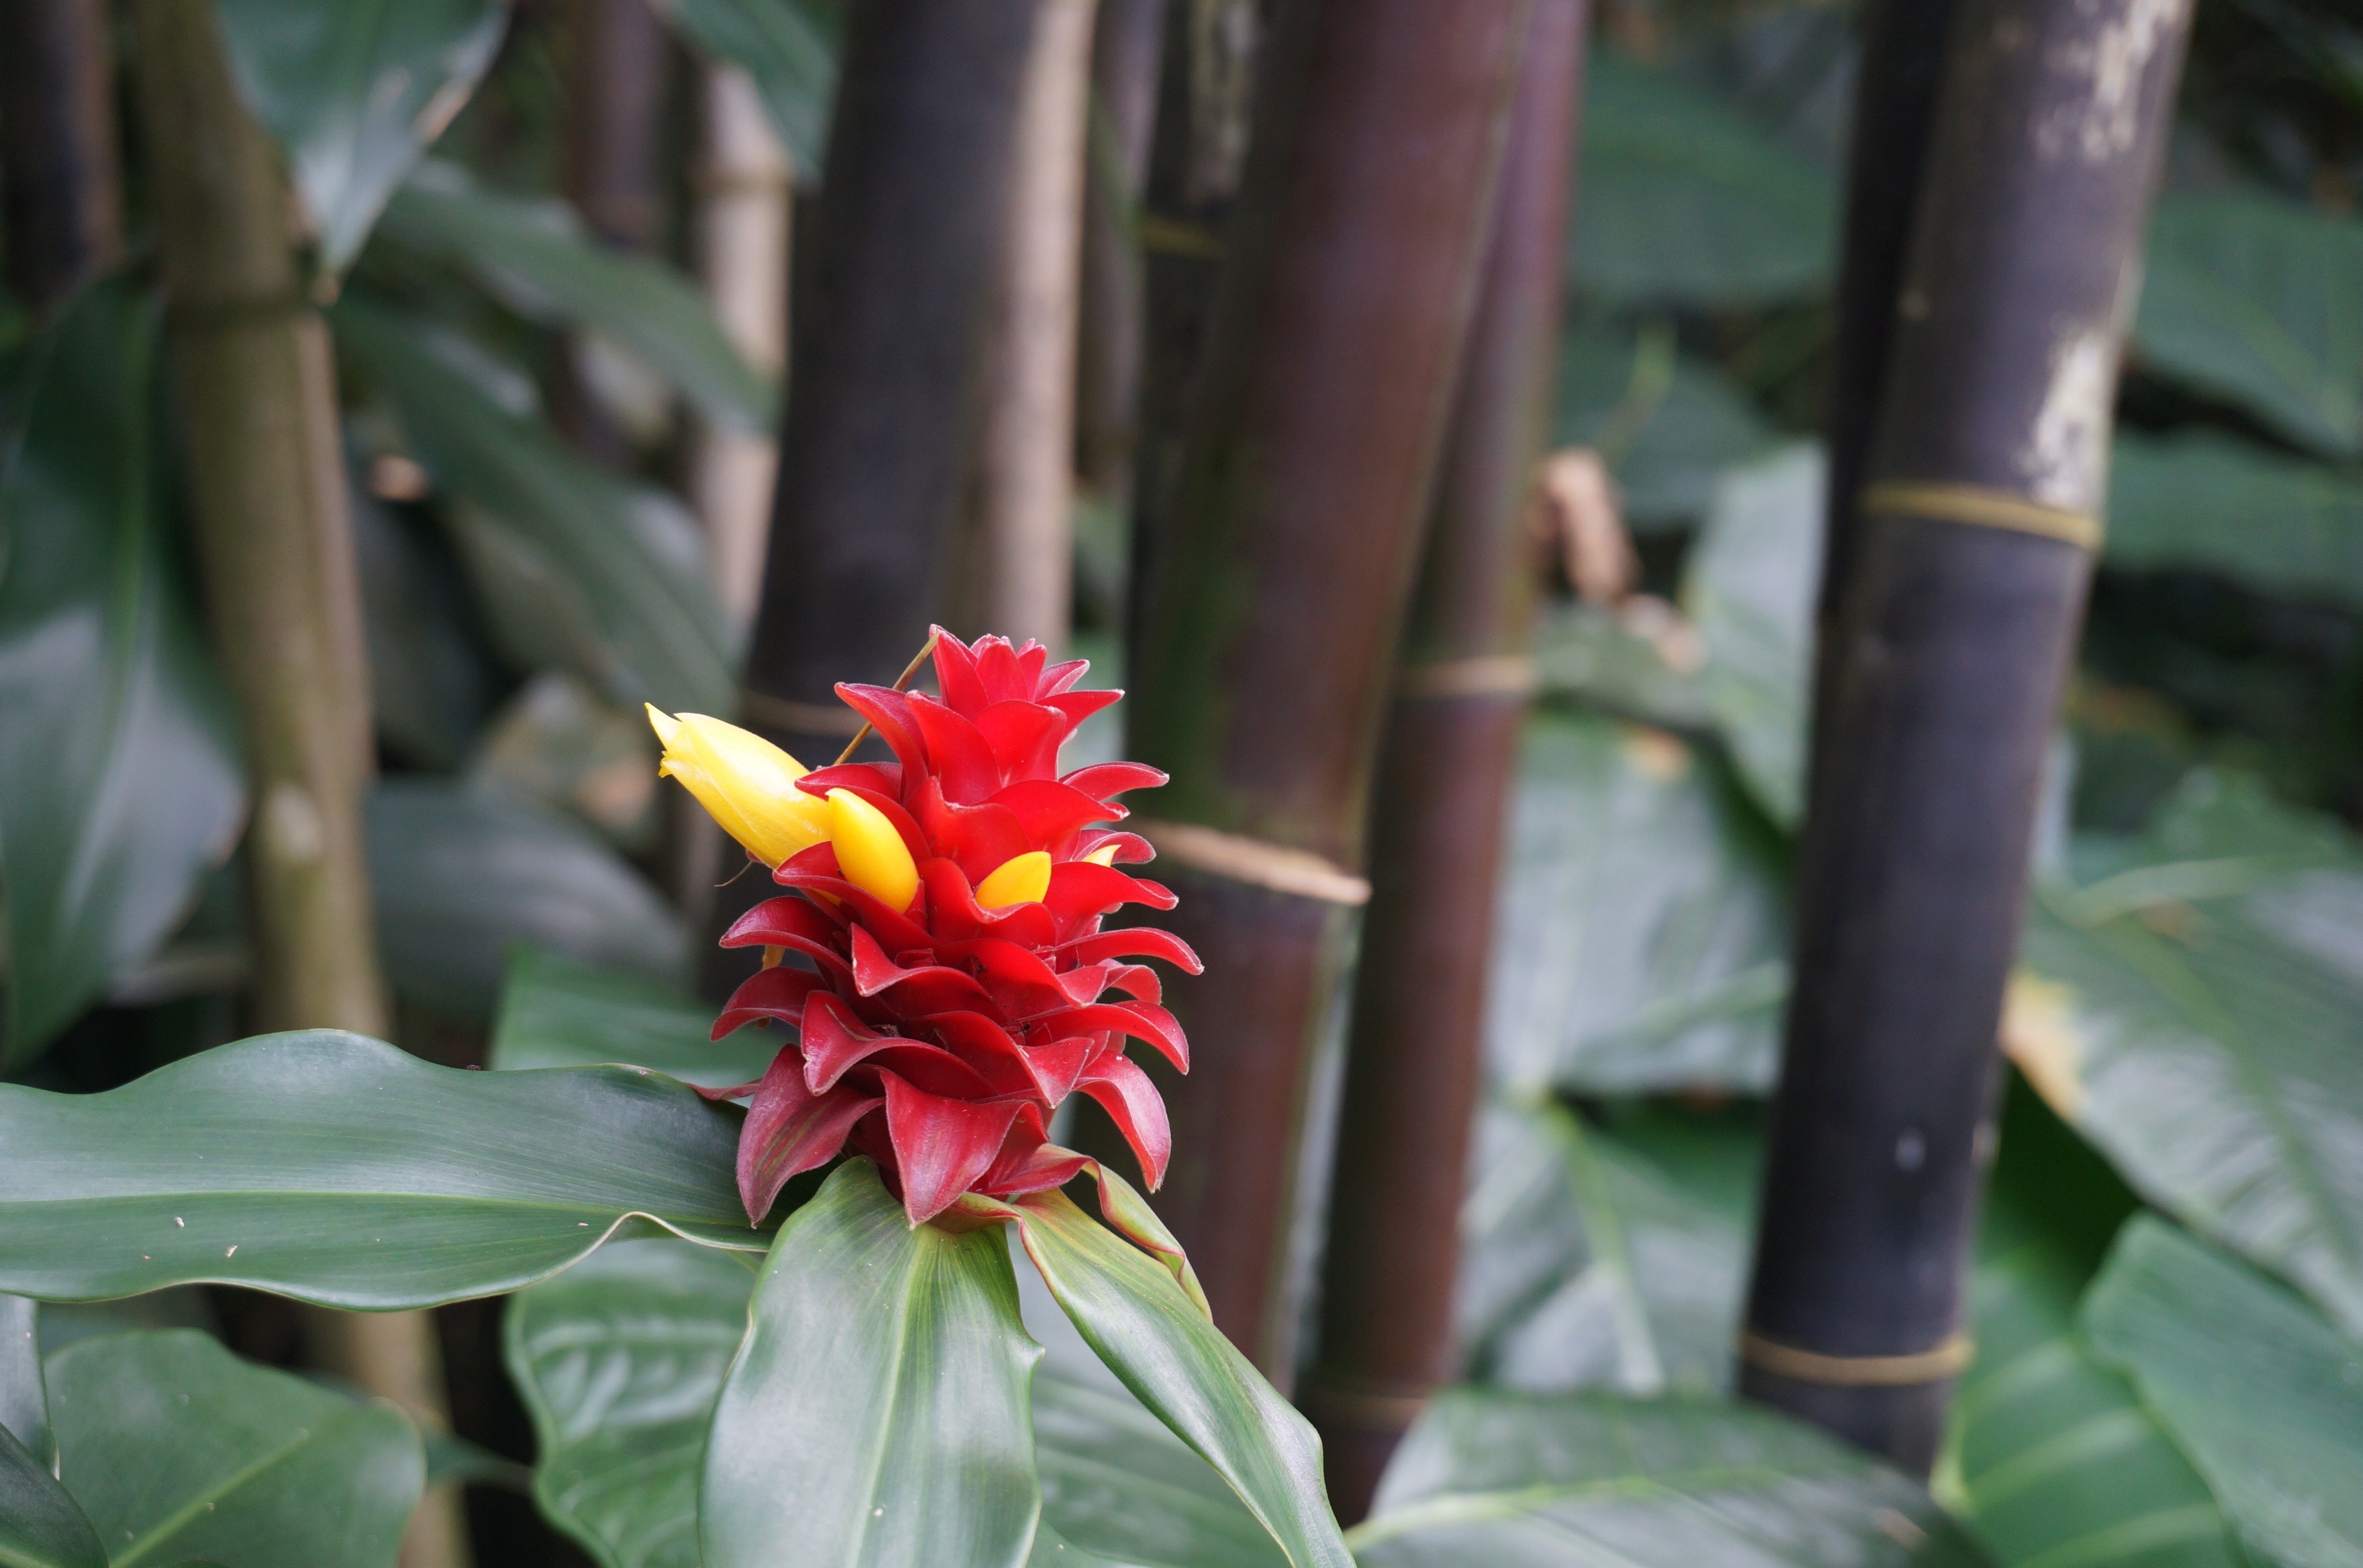
plant, leaf, flower, tropical, botany, hawaii, flora, flowering plant, plant stem, land plant